House at 202 Blanca Avenue

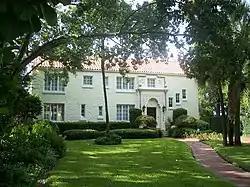

The House at 202 Blanca Avenue is a historic home in Tampa, Florida. It is located at 202 Blanca Avenue. On August 3, 1989, it was added to the U.S. National Register of Historic Places.